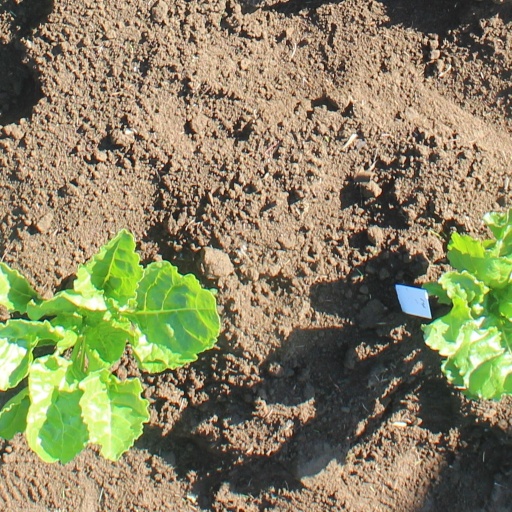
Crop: sugar beet